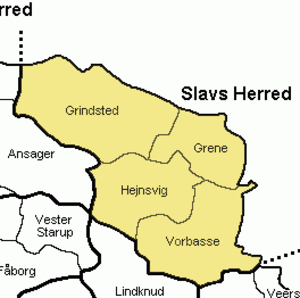
Slavs Herred
Slavs Herred var et herred i Ribe Amt. Det blev først oprettet i 1552. Tidligere hørte de to nordlige sogne, Grene og Grindsted under Tørrild Herred i Jellingsyssel, og Hegnsvig og Vorbasse sogne under Jerlev Herred i Almindsyssel. Senere kom det under Koldinghus Len. Fra 1662 var det under Koldinghus Amt, fra 1796 til 1799 under Vejle Amt og derefter under Ribe Amt.